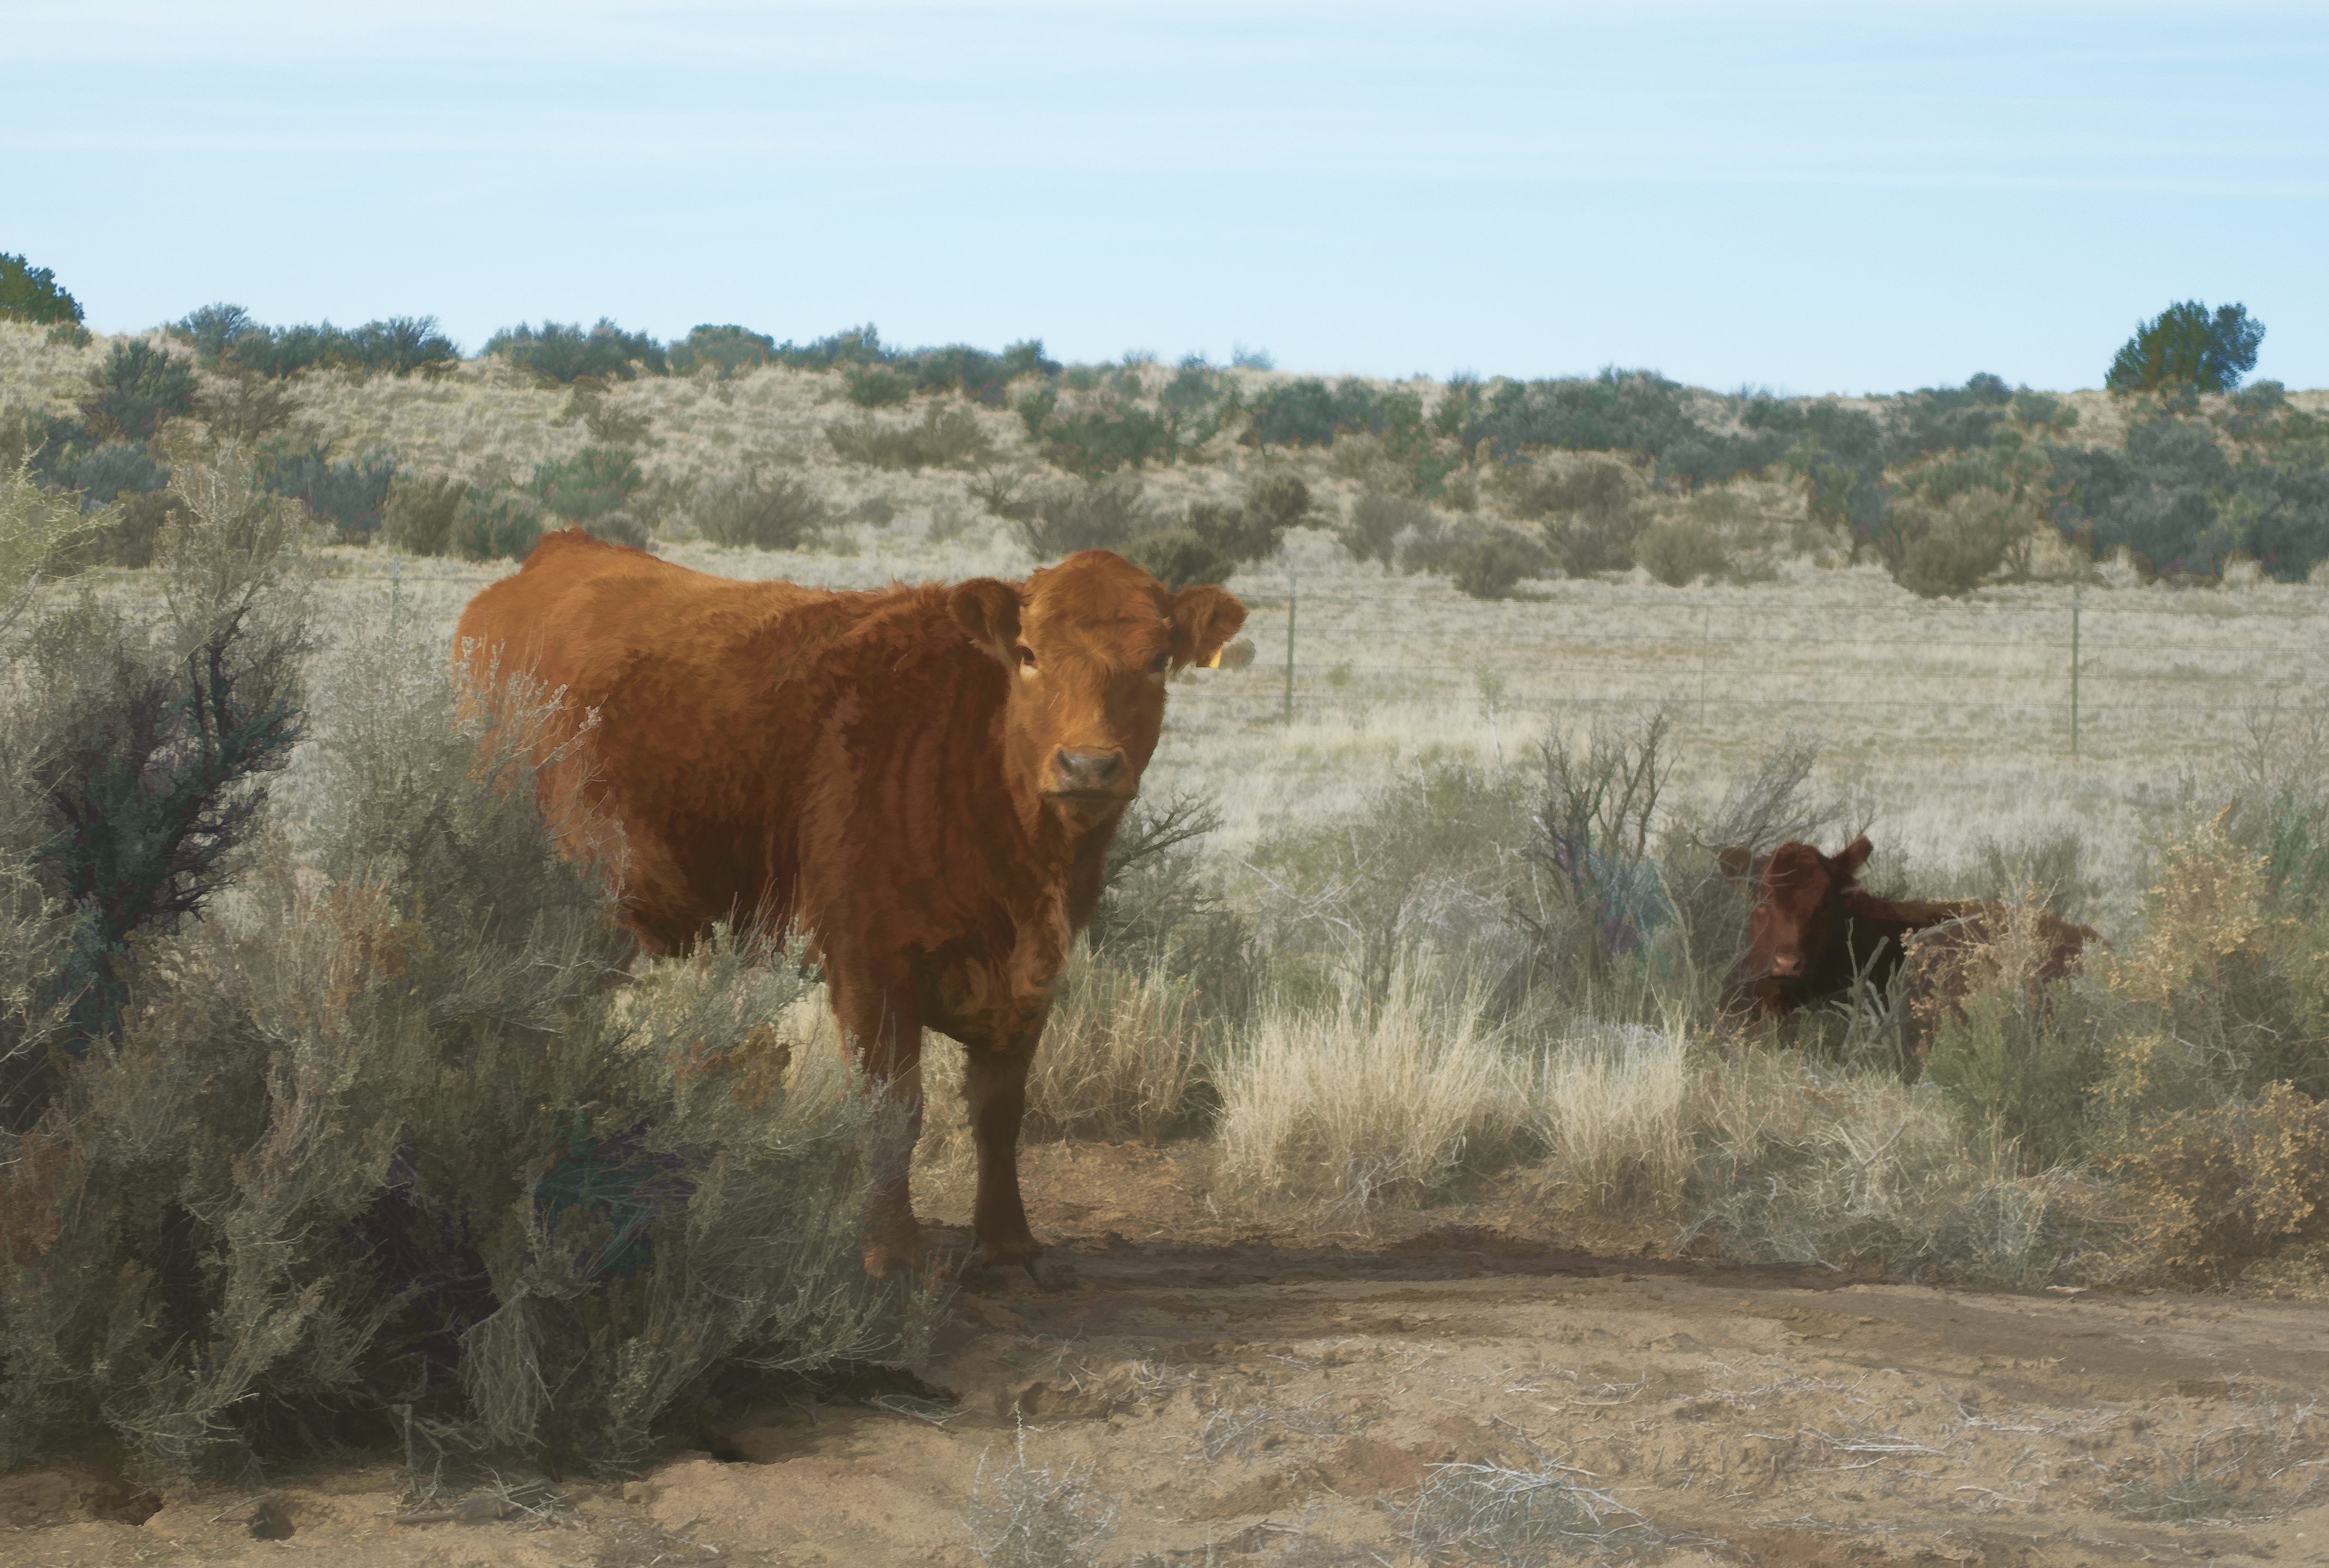
prairie, wildlife, herd, pasture, grazing, ranch, mammal, fauna, savanna, cows, grassland, habitat, sonycybershotrx100iii, steppe, rural area, watercolorfilter, natural environment, cattle like mammal